Buddhism in Taiwan

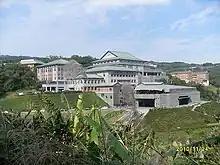
Full view of Dharma Drum Mountain Monastery

Statistics provided by the Interior Ministry show that Taiwan's Buddhist population grew from 800,000 in 1983 to 4.9 million in 1995, a 600 percent increase. In contrast, the population grew about twelve percent over the same time period. Additionally, in the same period the number of registered Buddhist temples increased from 1,157 to 4,020, and the number of monks and nuns was up 9,300 monks and nuns, up from 3,470 in 1983.